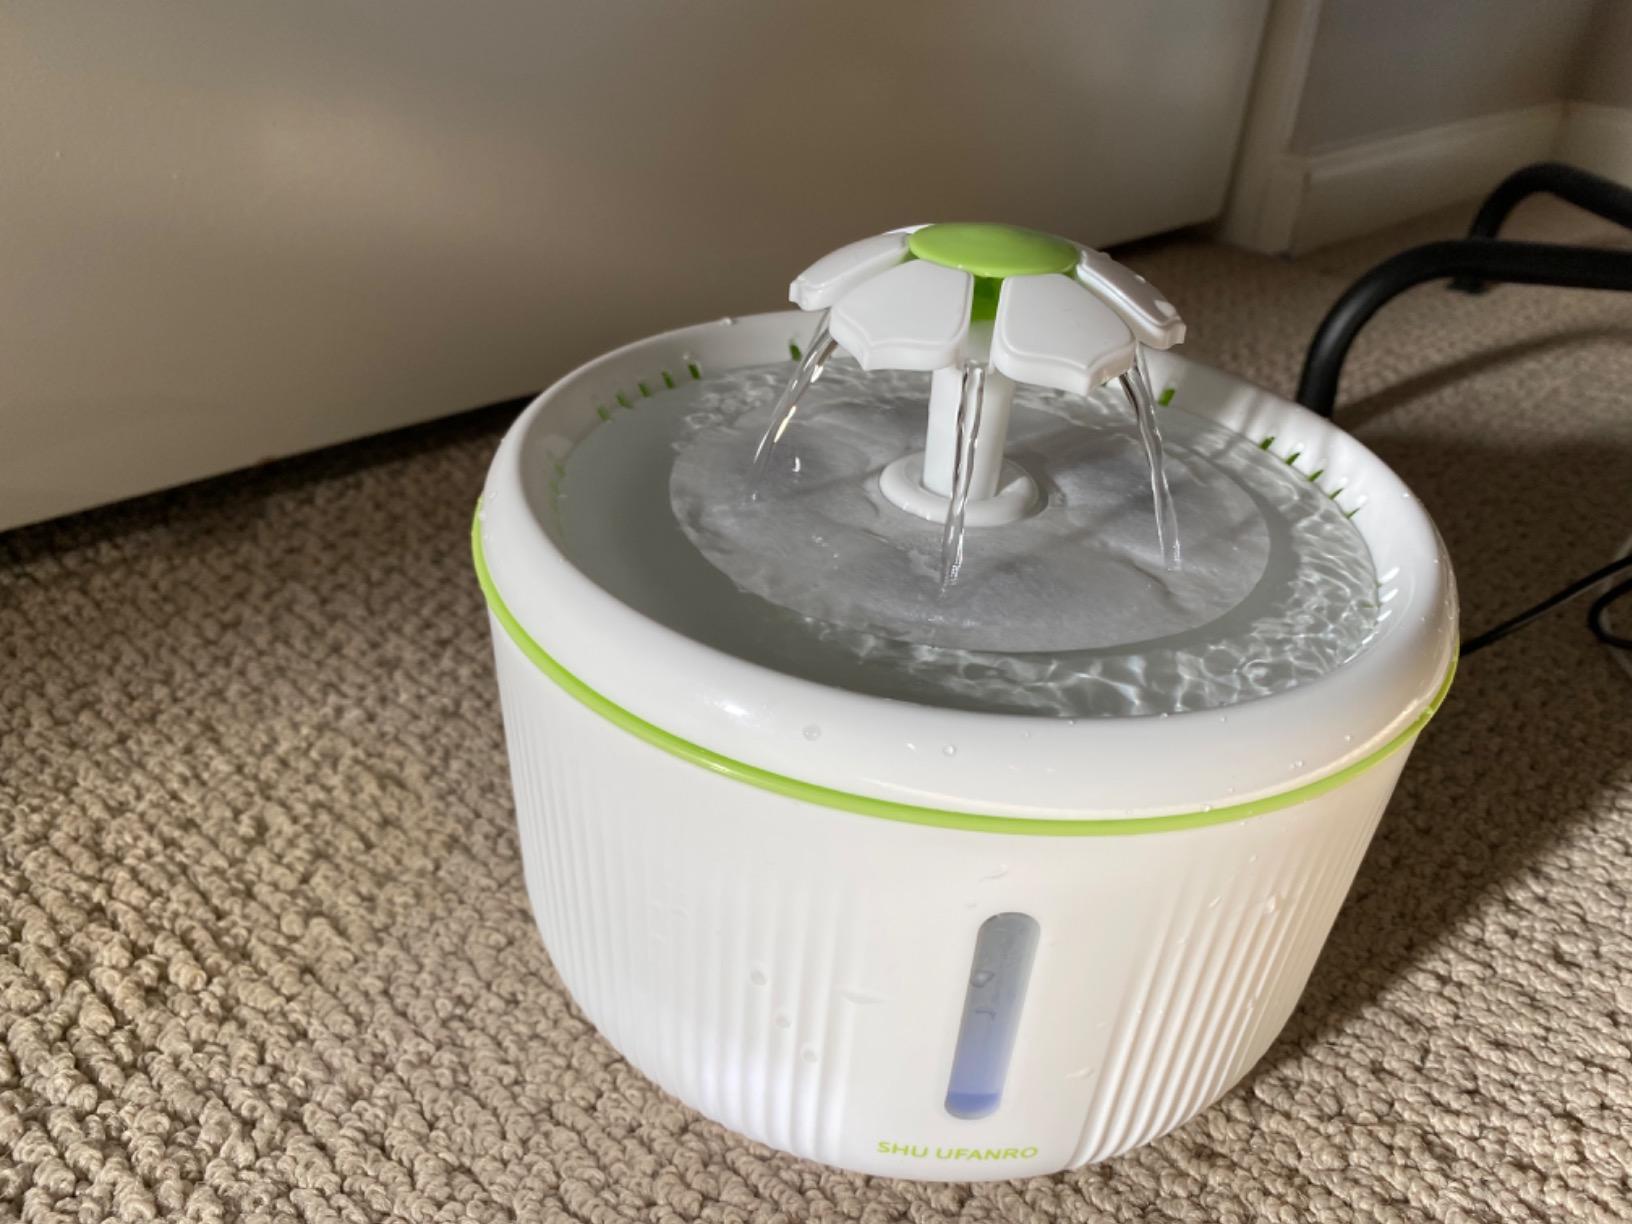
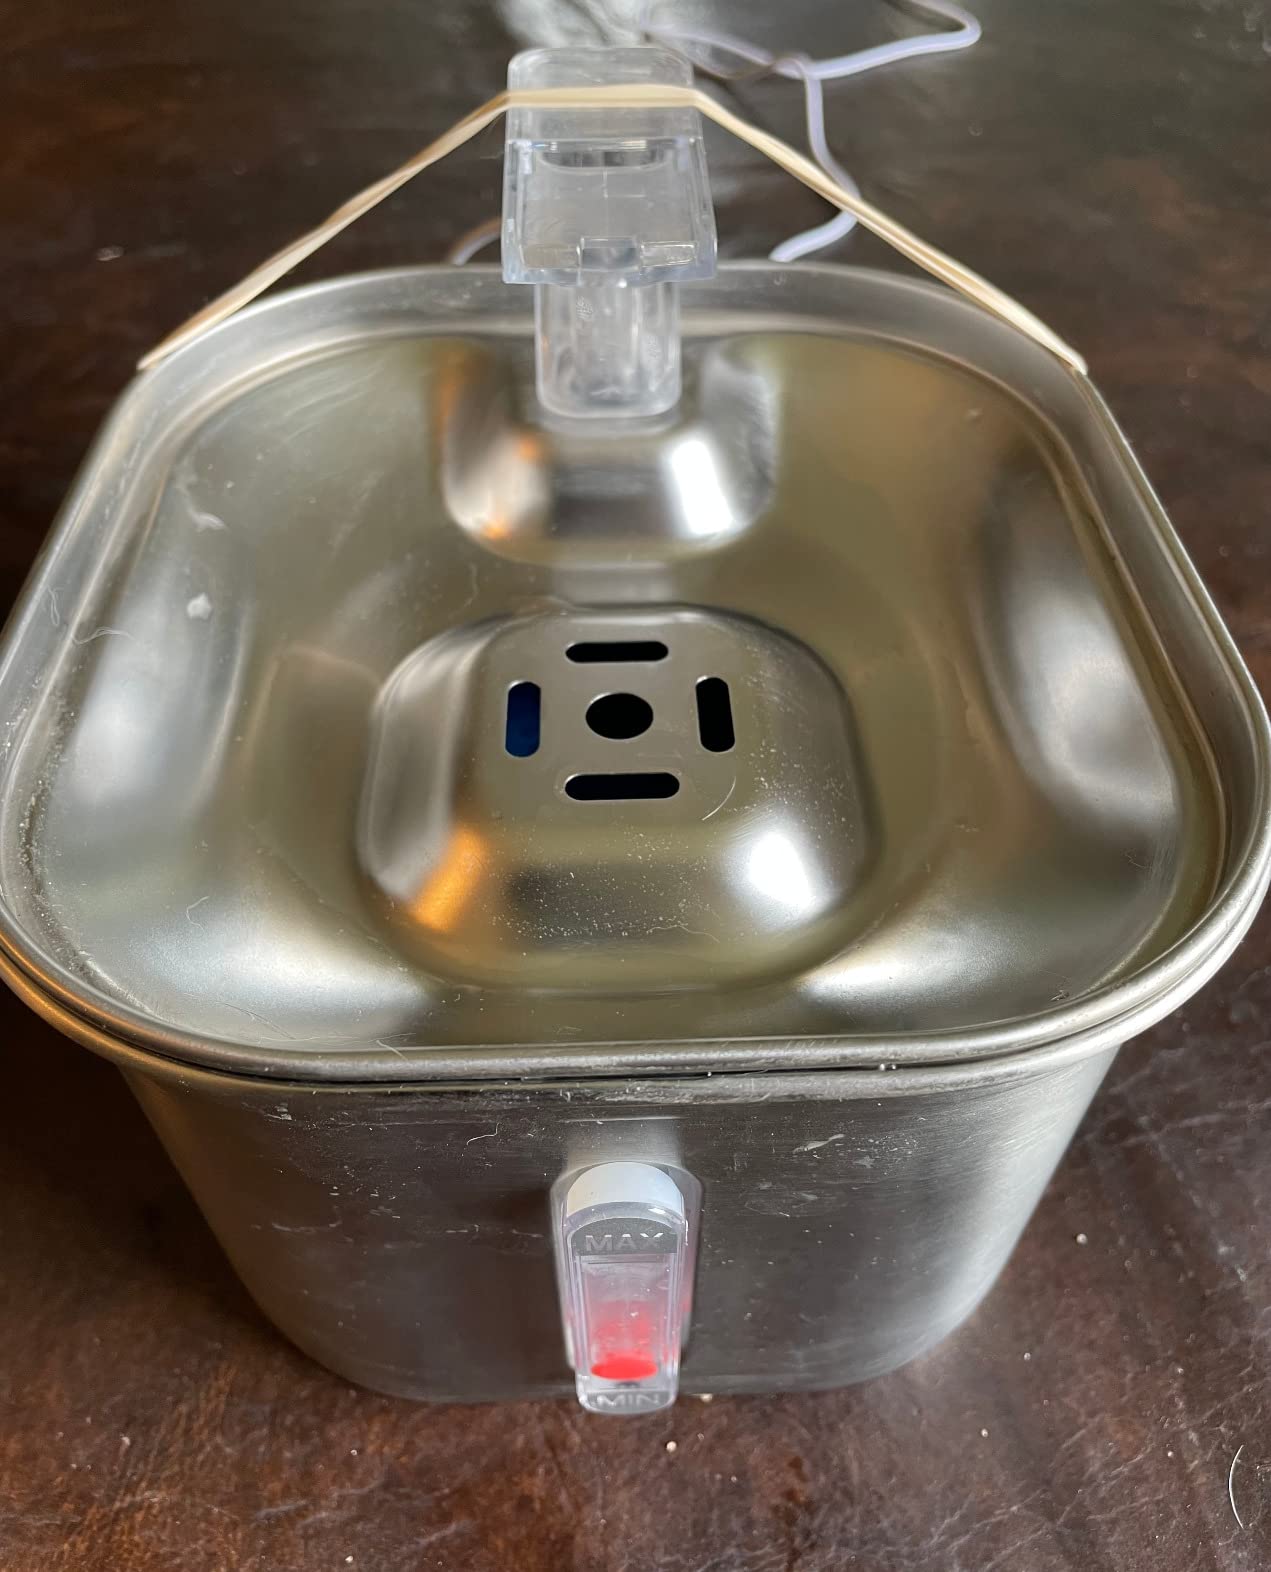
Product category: items_bowl
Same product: no